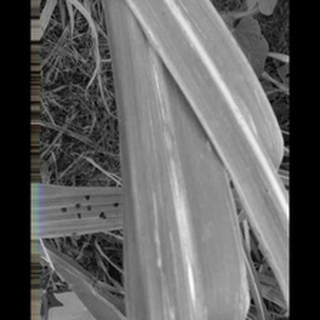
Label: sugarcane_red_rot